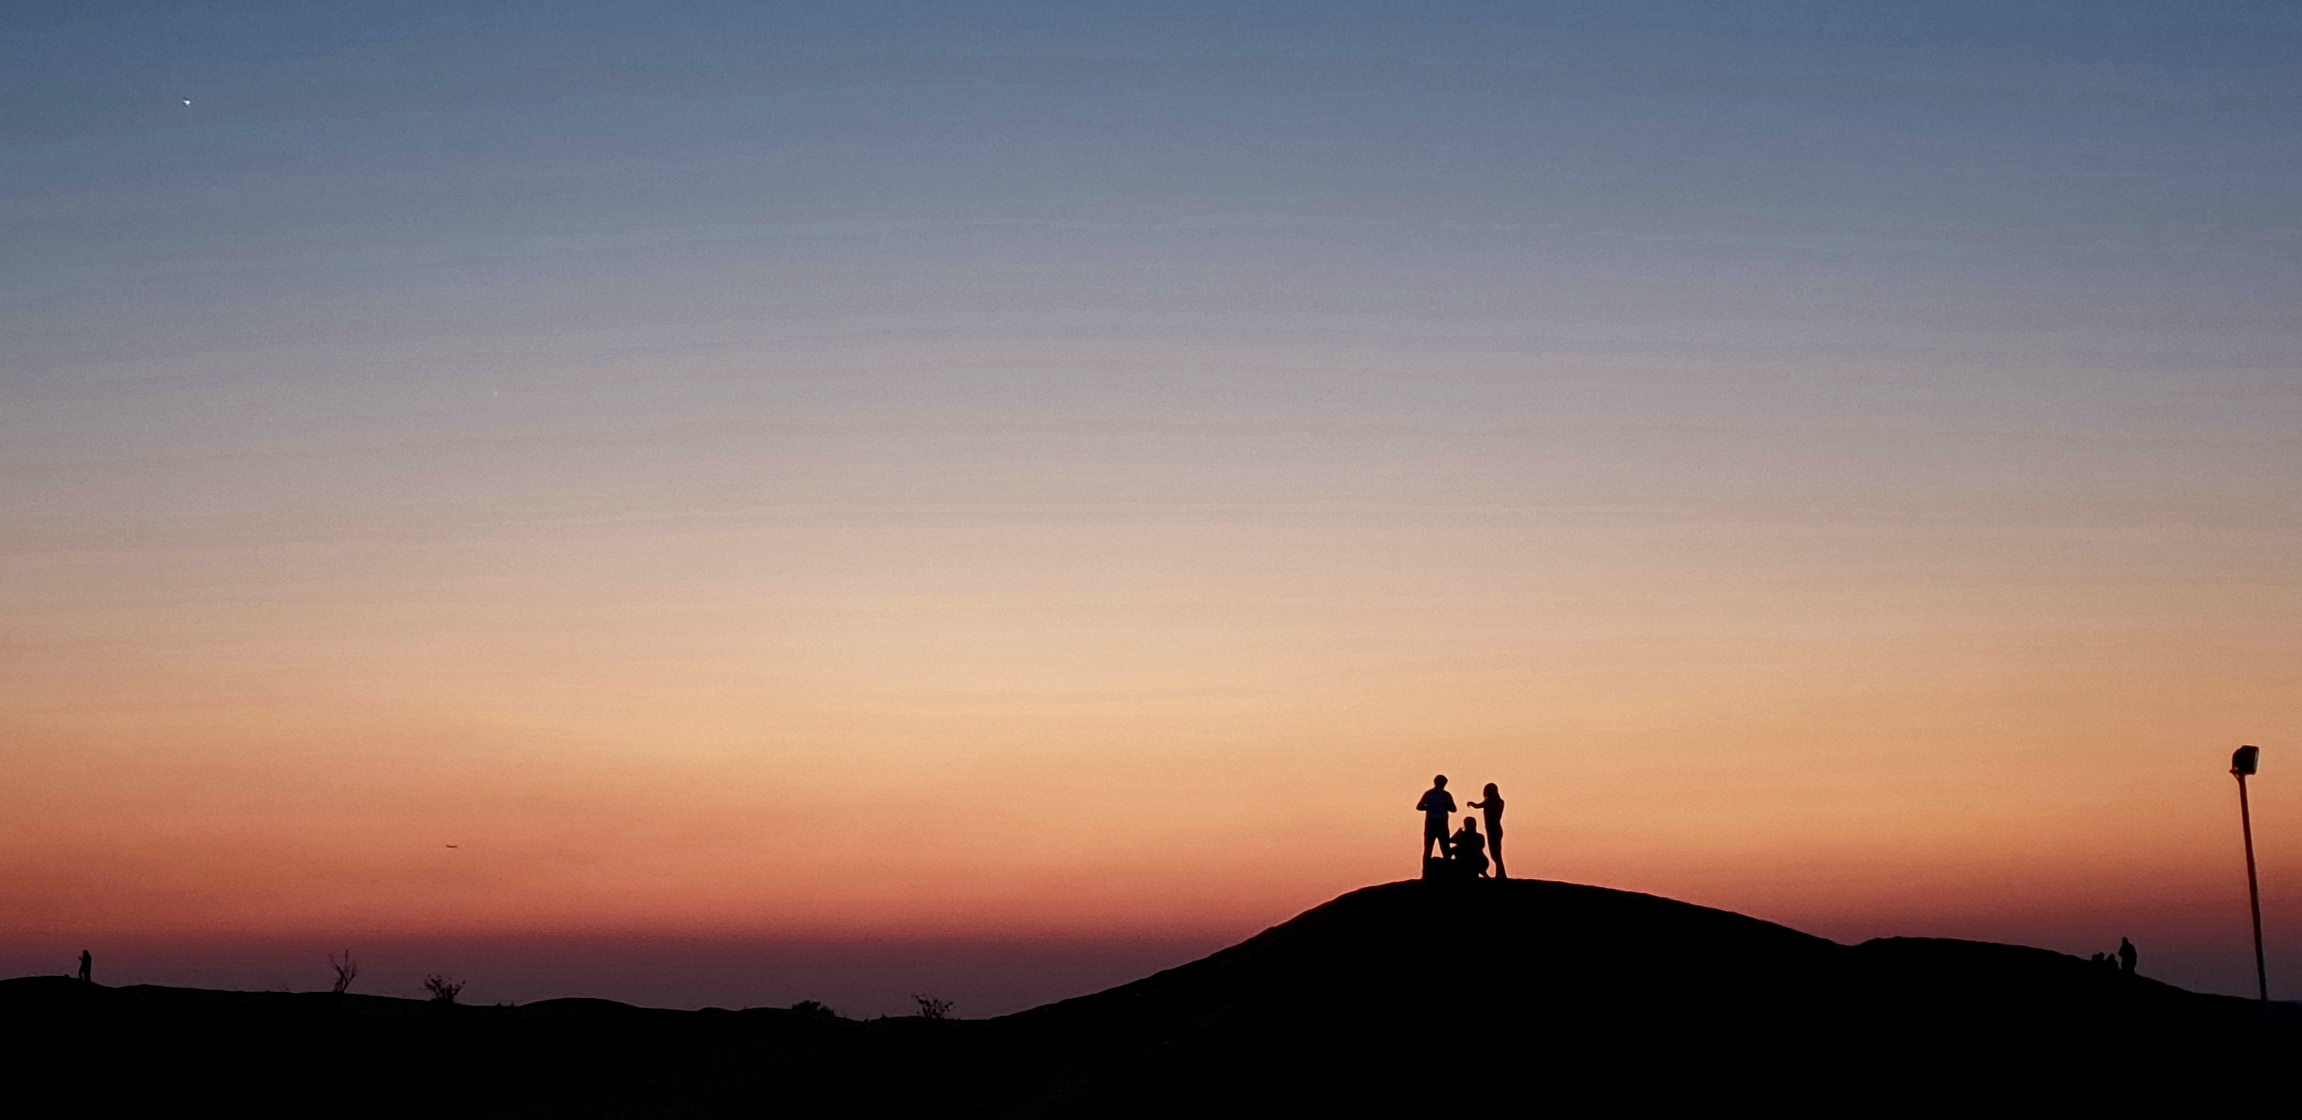
dubai, desertsafari, uae, sky, horizon, cloud, afterglow, sunset, dusk, evening, silhouette, atmospheric phenomenon, sunrise, morning, dawn, tree, hill, ecoregion, landscape, atmosphere, calm, photography, mountain, red sky at morning, meteorological phenomenon, plain